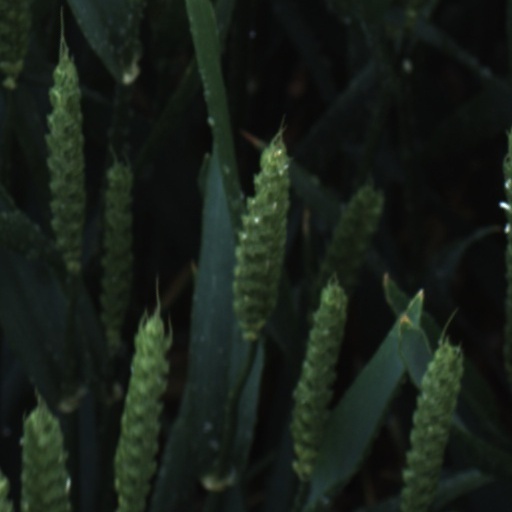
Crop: wheat